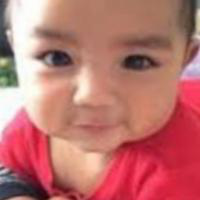
Age group: age 01-10